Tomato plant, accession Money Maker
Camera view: bottom (45 deg); turntable rotation: 240 degrees
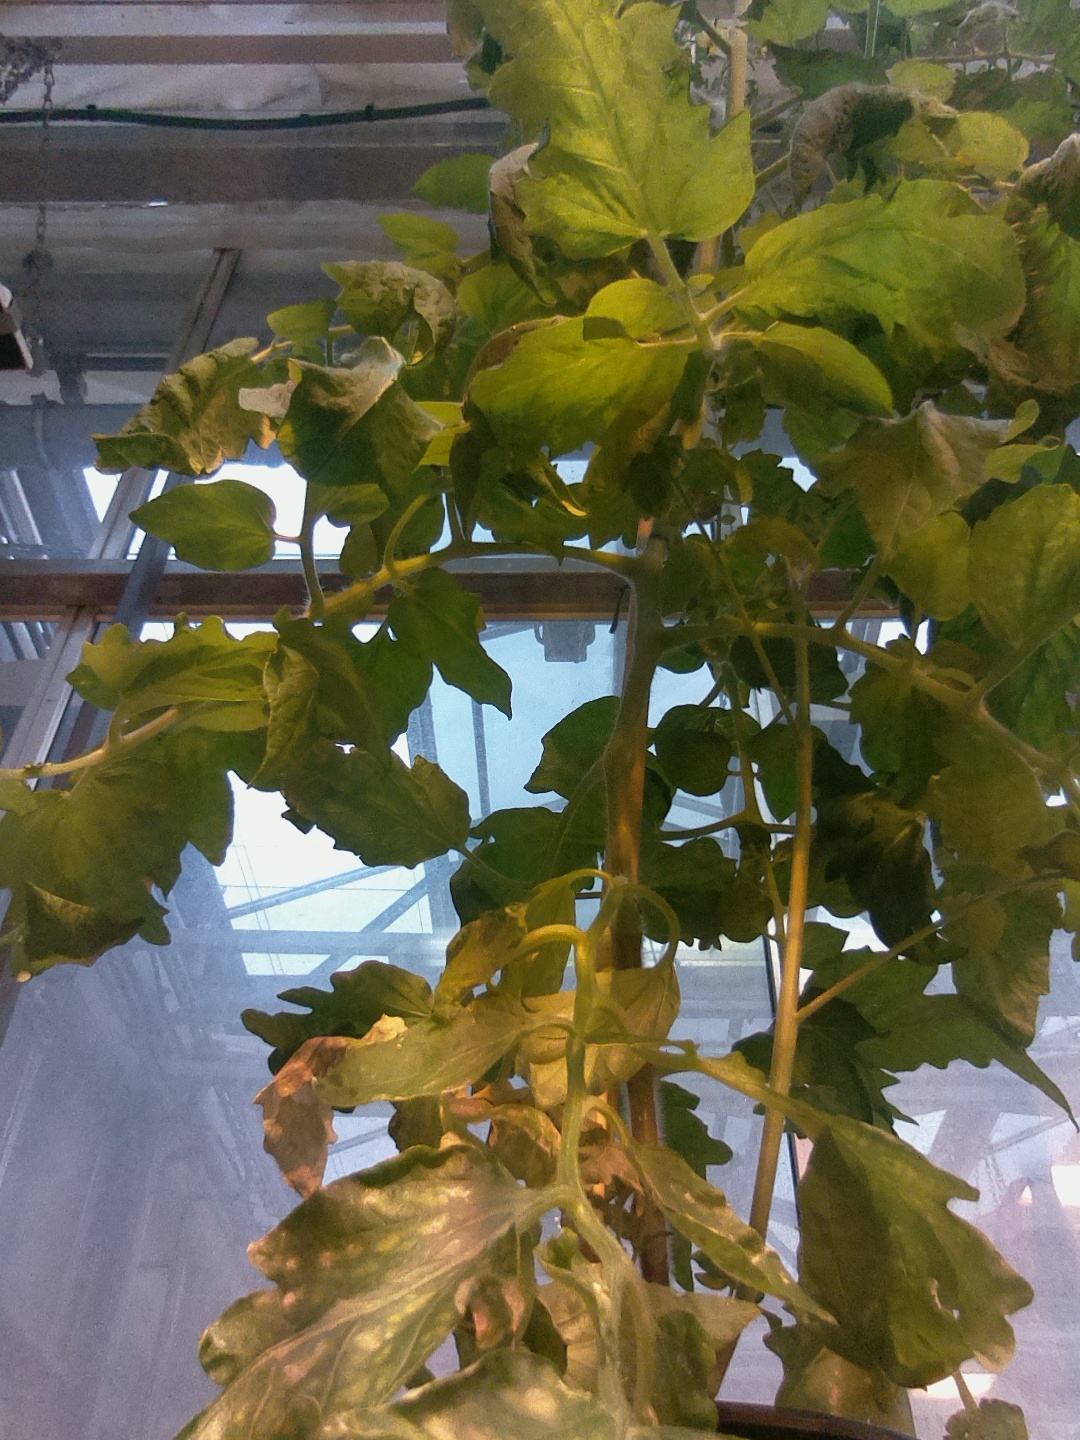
BBCH growth stage 70: Fruits at the main stem or branches visibles